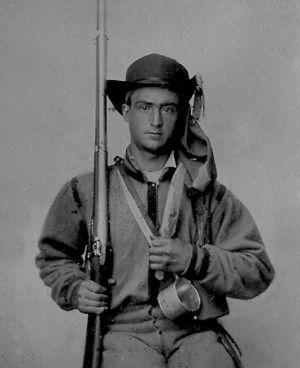
Le 42nd Virginia Volunteer Infantry Regiment est un régiment d'infanterie levé en Virginie pour servir dans l'aréme des États confédérés pendant la guerre de Sécession. Il combat la plupart du temps avec l'armée de Virginie du Nord.